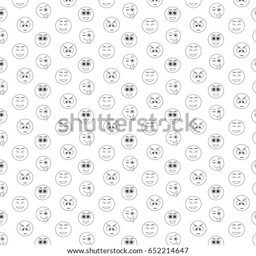
seamless pattern with smiles on a white background